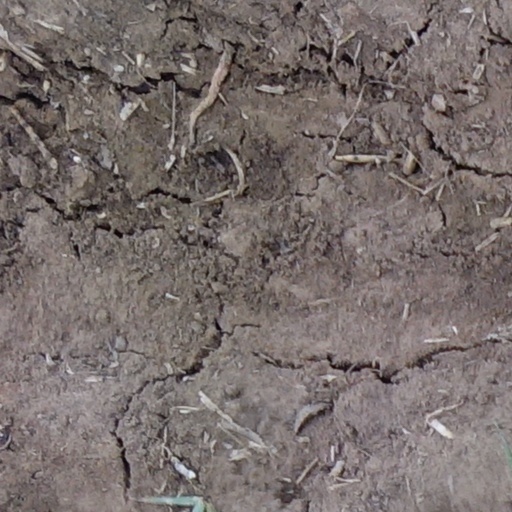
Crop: wheat